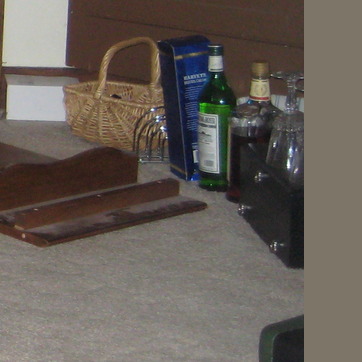
Material: carpet